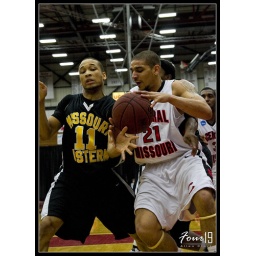
#21 Nate Fuqua and #11 Justin Taylor fight for the ball under the basket